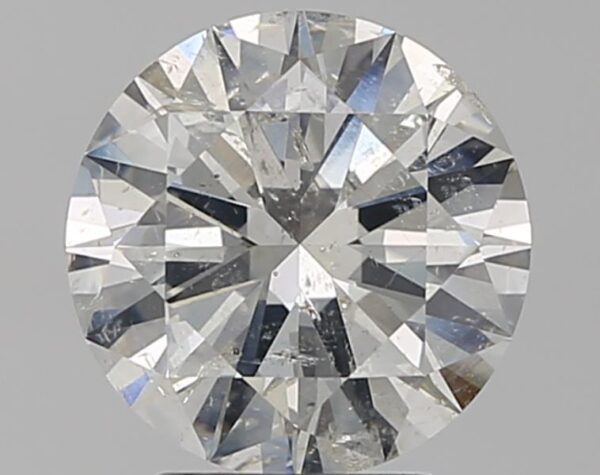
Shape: round
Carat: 2.5
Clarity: SI2
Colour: I
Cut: EX
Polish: EX
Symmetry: EX
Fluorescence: VSL
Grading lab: IGI
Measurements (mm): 8.99 x 8.95 x 5.19